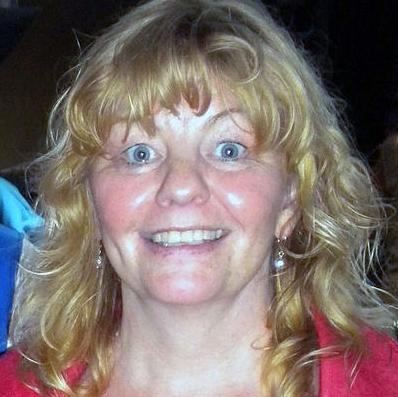
Age: 51